Women's suffrage in the United States

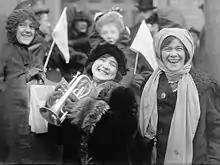
Women suffragists demonstrating for the right to vote in 1913

Some other businesses, such as Southern cotton mills, opposed suffrage because they feared that women voters would support the drive to eliminate child labor. Political machines, such as Tammany Hall in New York City, opposed it because they feared that the addition of female voters would dilute the control they had established over groups of male voters. By the time of the New York State referendum on women's suffrage in 1917, however, some wives and daughters of Tammany Hall leaders were working for suffrage, leading it to take a neutral position that was crucial to the referendum's passage.